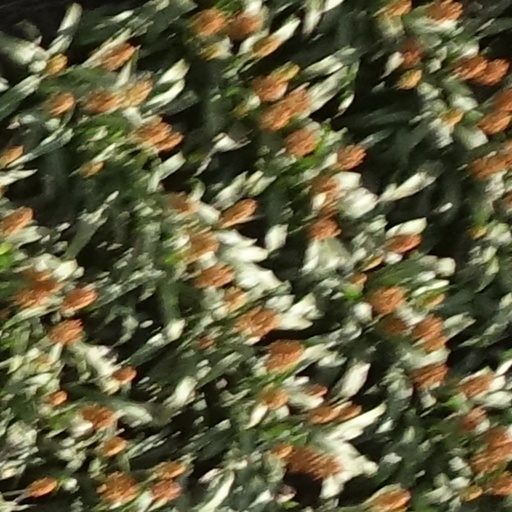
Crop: sorghum